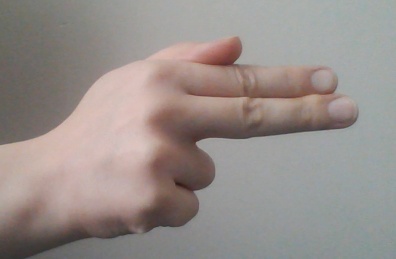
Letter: ghain